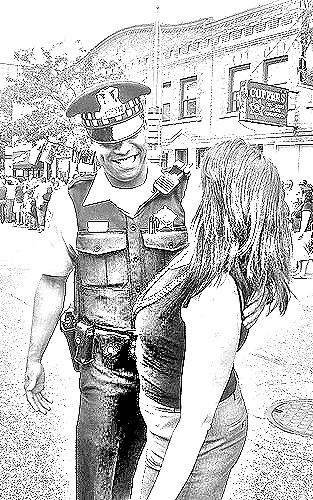
Portrait style: Sketch Portrait